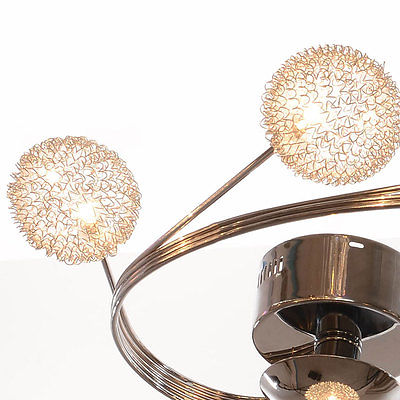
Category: lamp